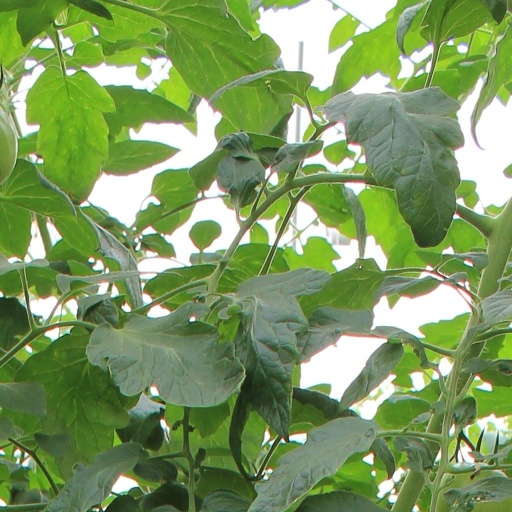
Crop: tomato